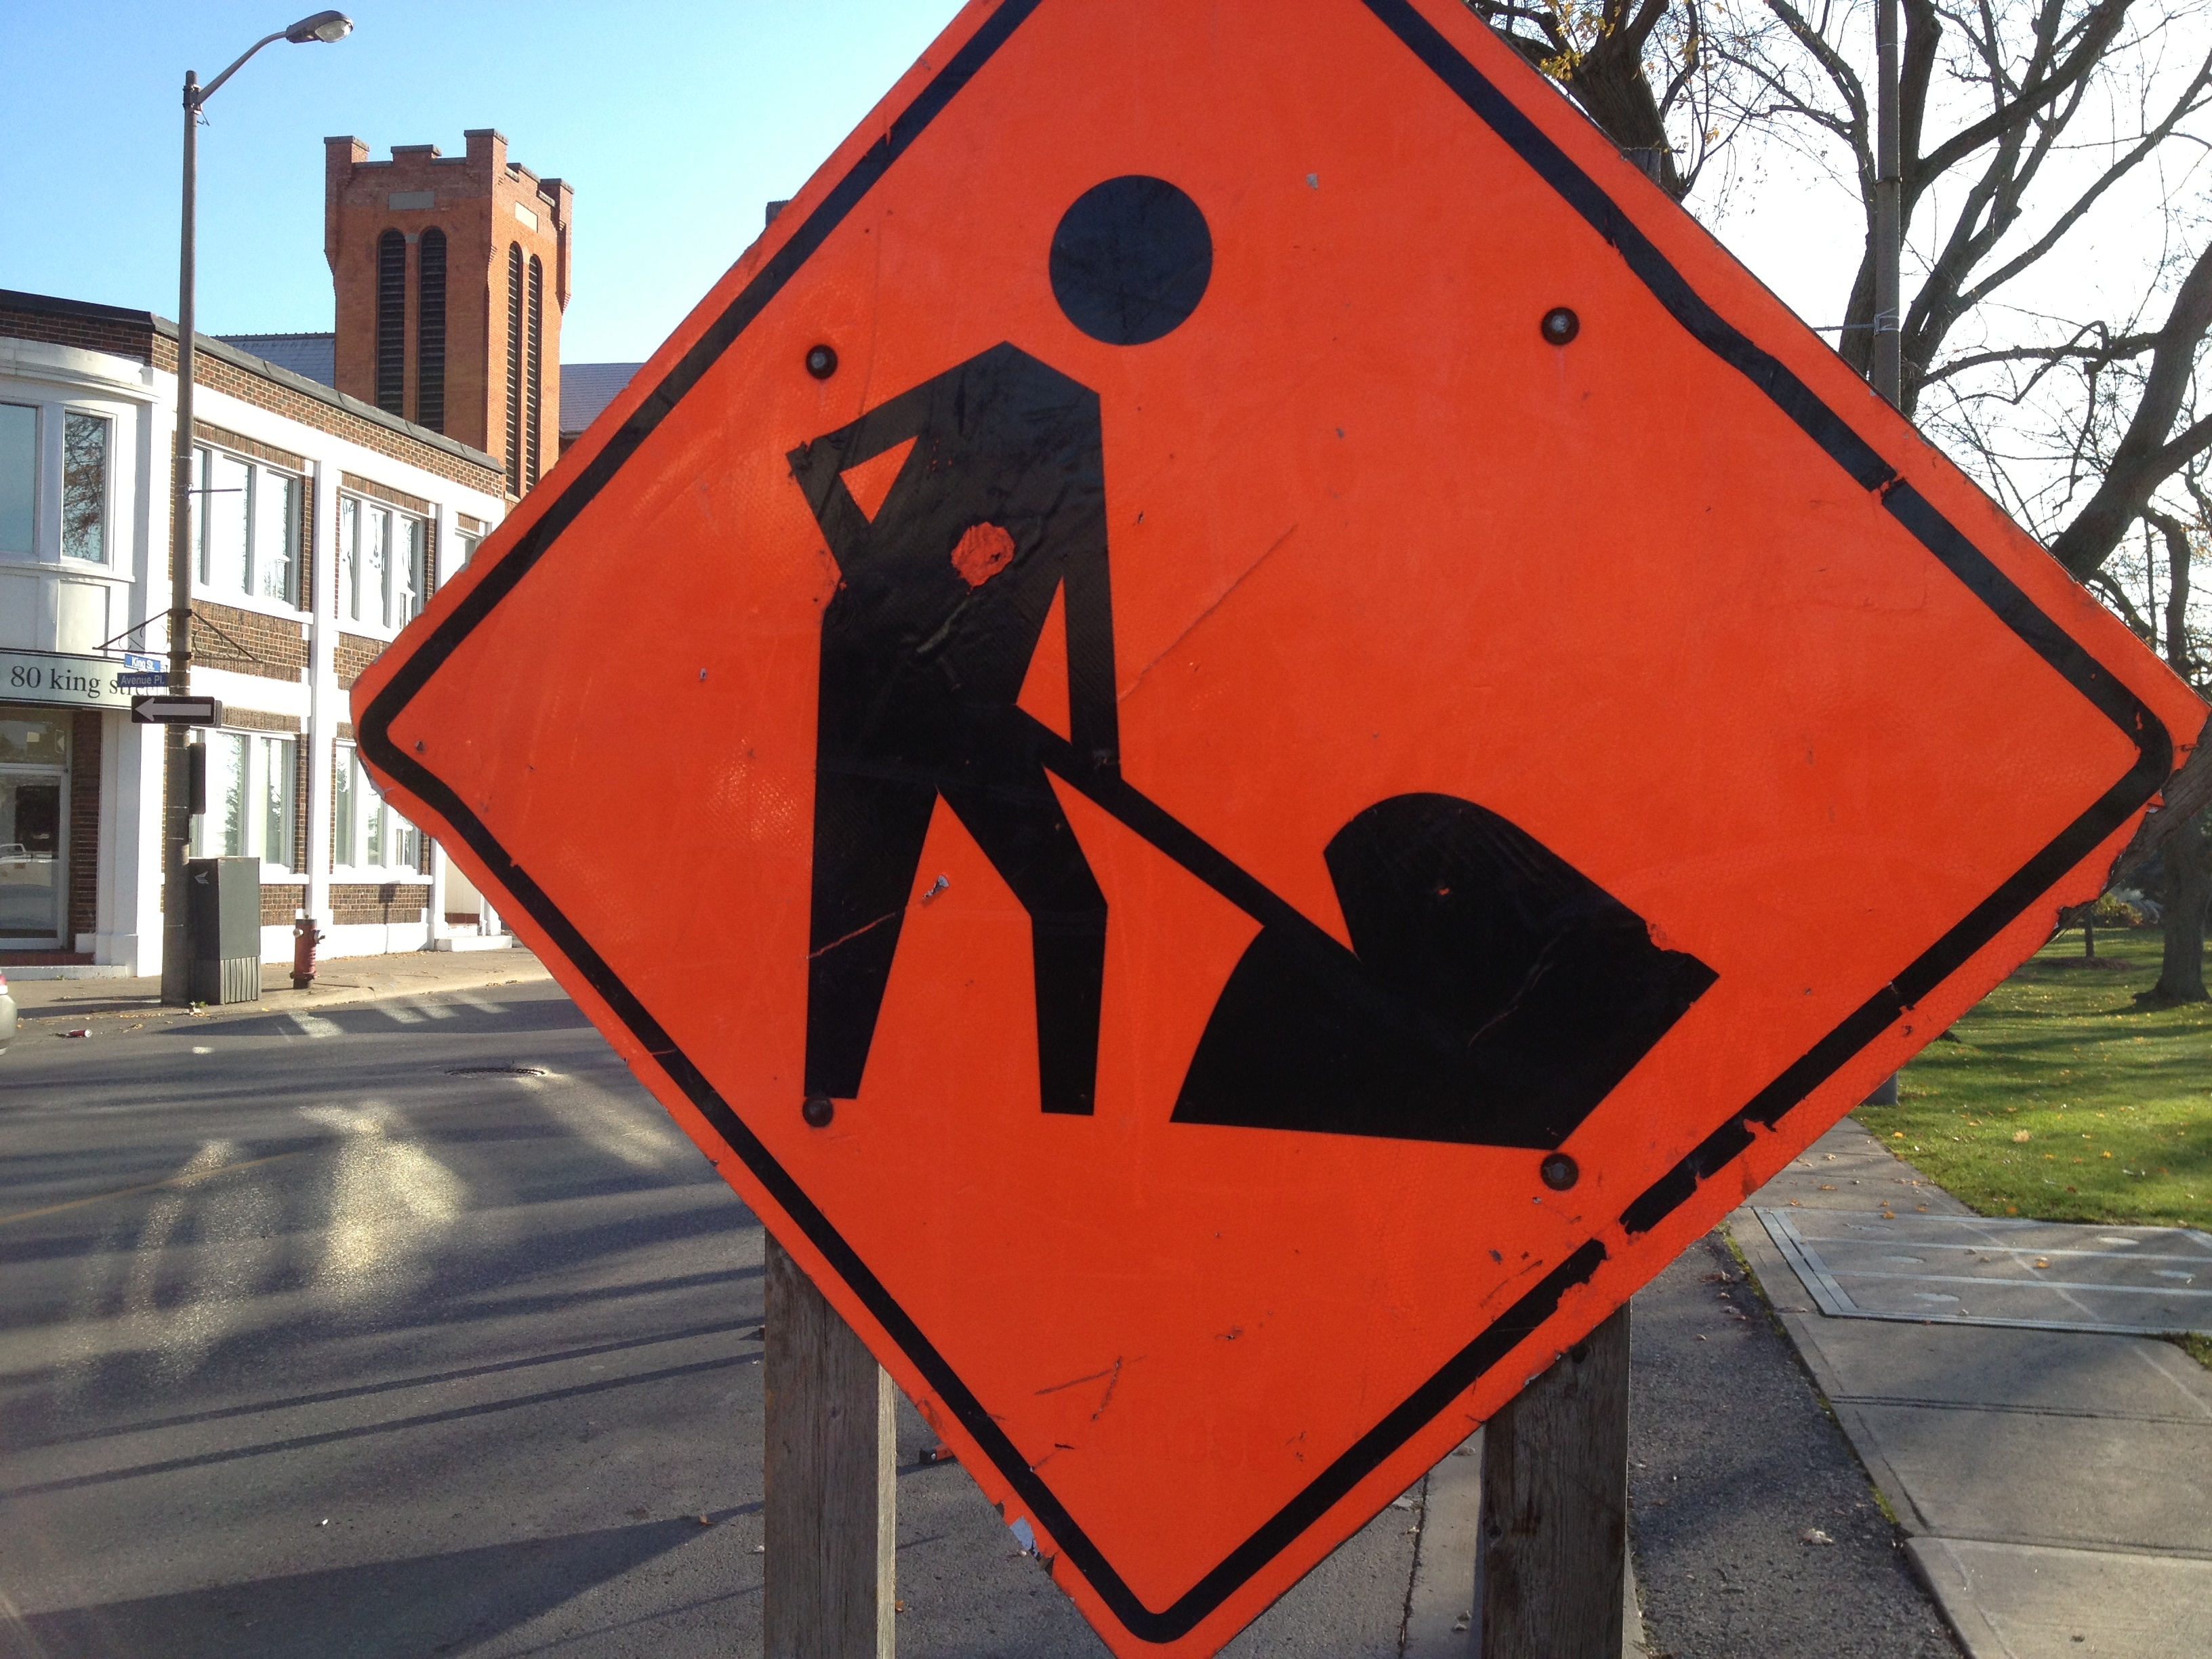
sign, red, color, signage, art, shape, traffic sign